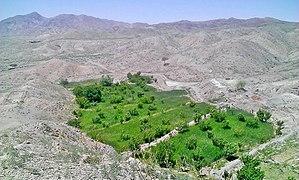
Le district de Pishin est une subdivision administrative du nord de la province du Baloutchistan au Pakistan. Créé en 1975 autour de sa capitale Pishin, le district est proche de la capitale provinciale Quetta.